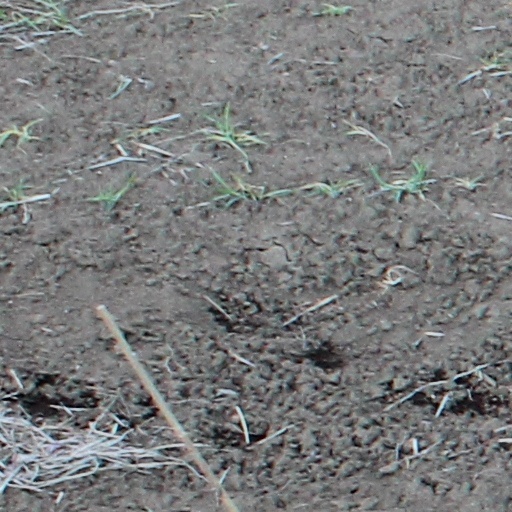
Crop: wheat